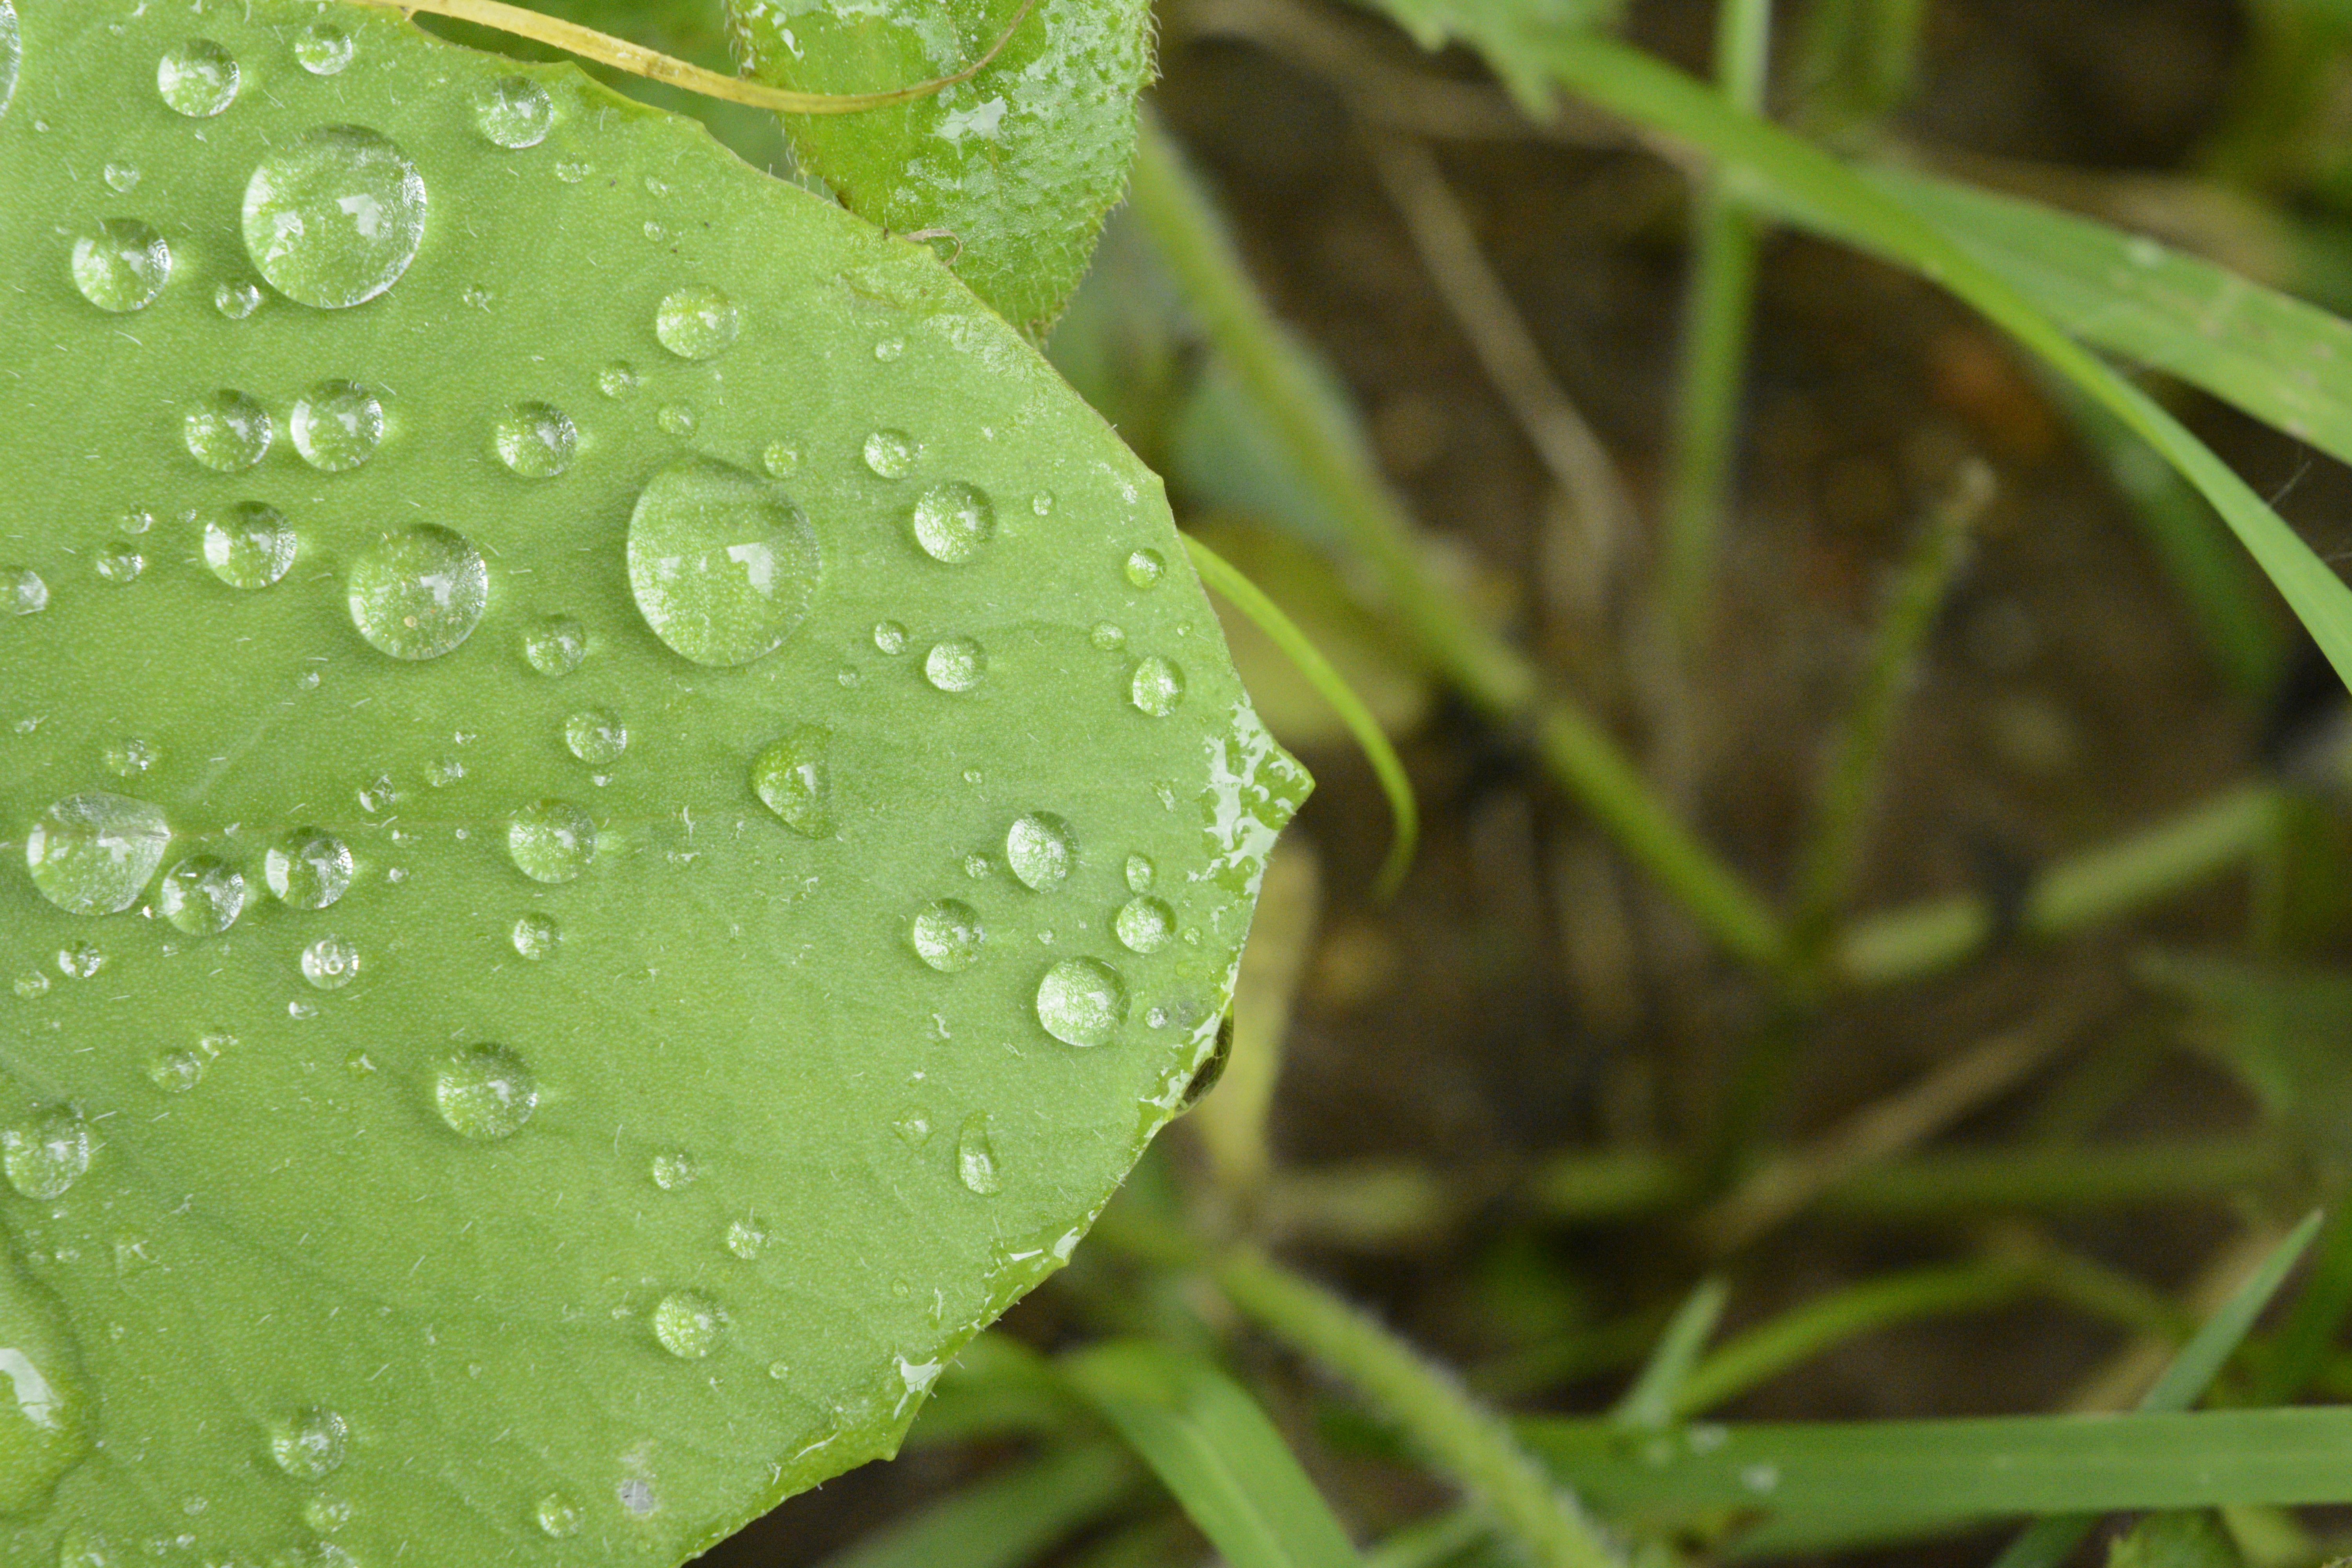
water, nature, grass, drop, dew, plant, lawn, rain, water drop, leaf, flower, clear, environment, green, macro, natural, fresh, clean, botany, flora, fauna, close up, wallpaper, purity, moisture, macro photography, green leaf, green leaves, nature photography, plant stem, leaf with water